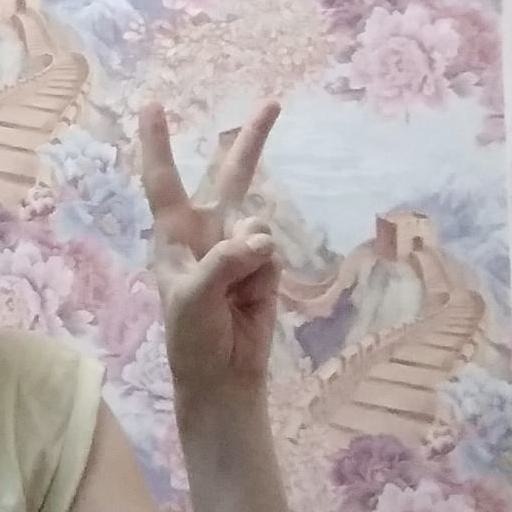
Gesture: peace